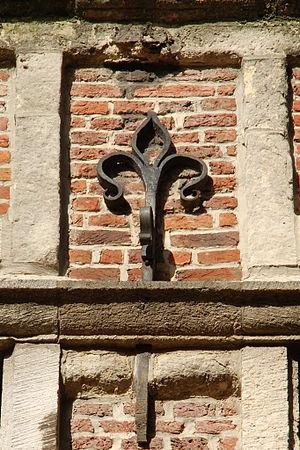
Belgique - Bruxelles - rue des Bouchers - Ancre de façade en forme de fleur de lys
L'ancre, en architecture, est l’extrémité d’une barre de fer, le tirant, destinée à empêcher l'écartement de deux murs opposés ou en angle.